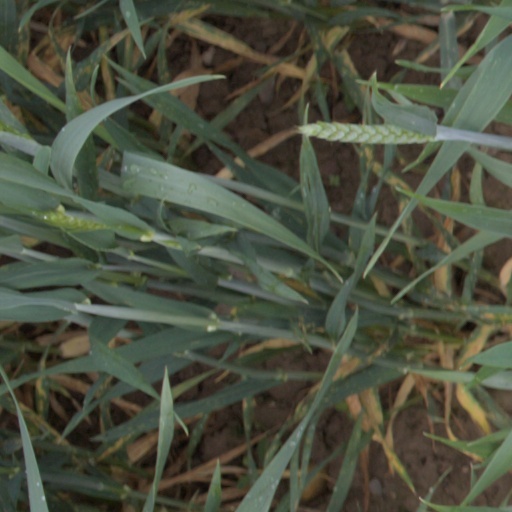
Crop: wheat